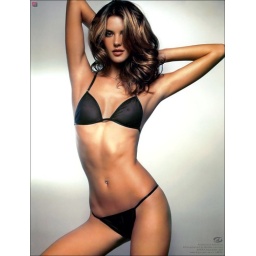
girl in black bikini